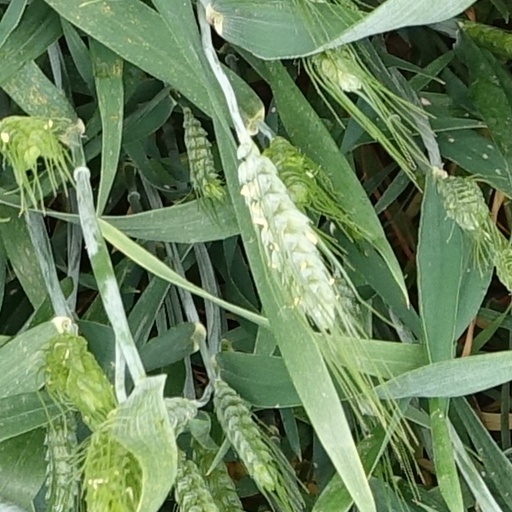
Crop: wheat